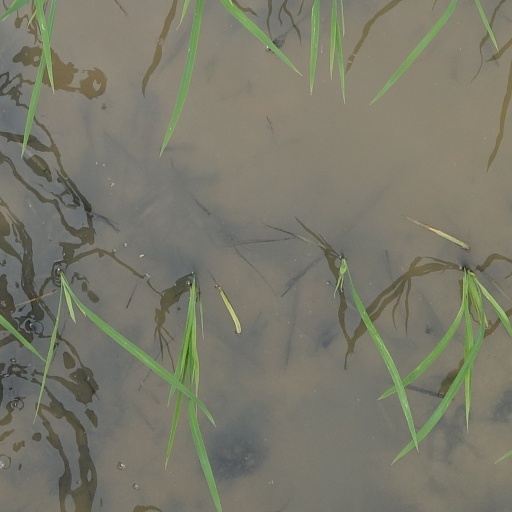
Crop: rice